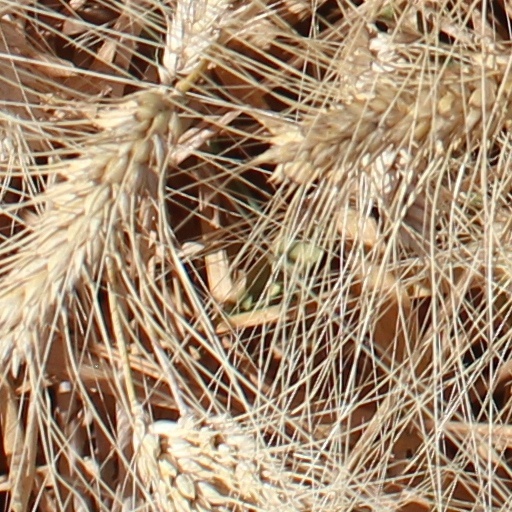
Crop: wheat